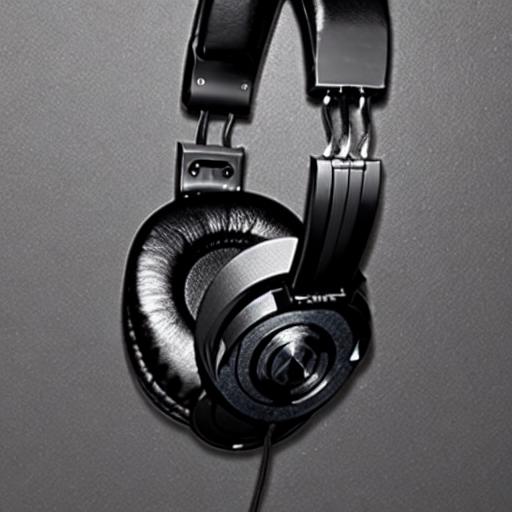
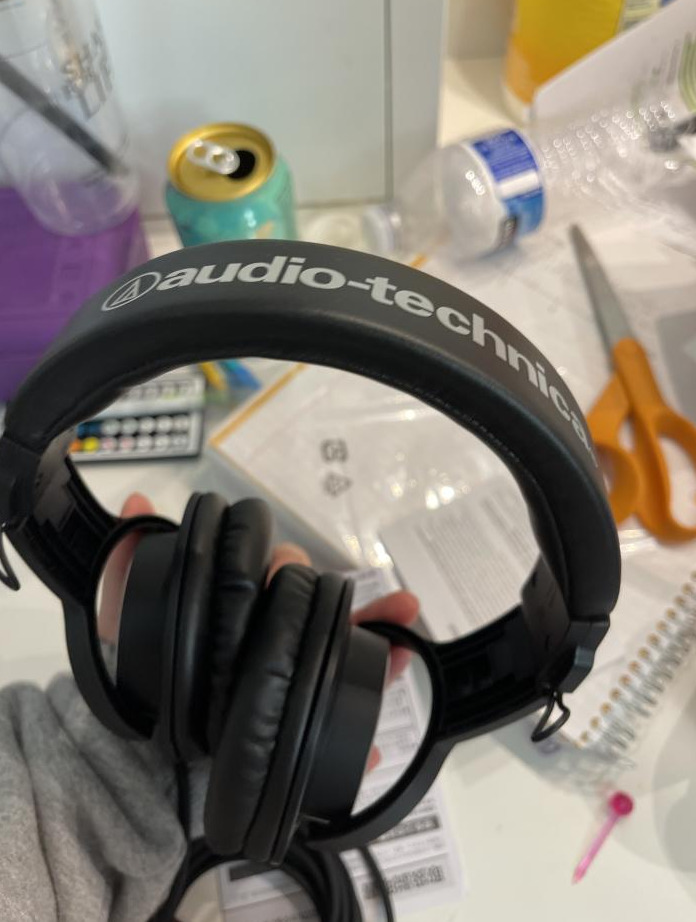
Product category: headphones
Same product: no